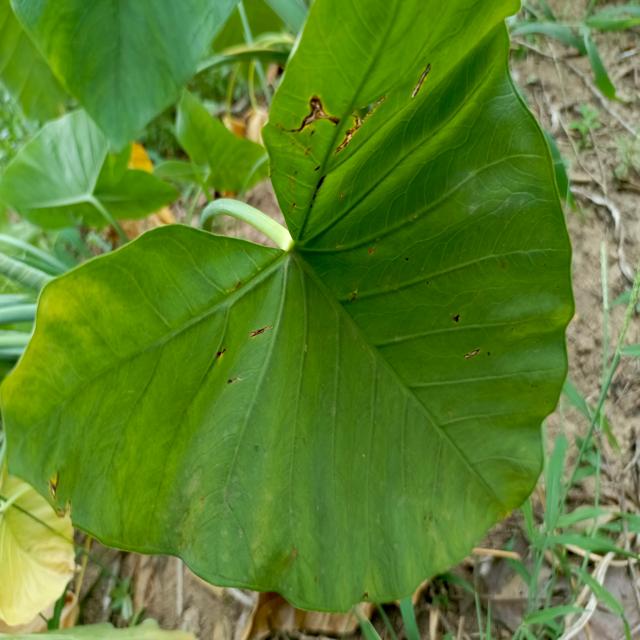
Label: Early_Blight